Industrial Revolution

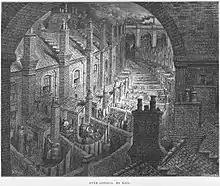
Housing in London by Gustave Doré

France was known for having an excellent road system at this time; however, most roads on the European continent and in the UK were in bad condition, dangerously rutted. Much of the original British road system was poorly maintained by local parishes, but from the 1720s turnpike trusts were set up to charge tolls and maintain some roads. Increasing numbers of main roads were turnpiked from the 1750s: almost every main road in England and Wales was the responsibility of a turnpike trust. New engineered roads were built by John Metcalf, Thomas Telford and John McAdam, with the first 'macadam' stretch of road being Marsh Road at Ashton Gate, Bristol in 1816. The first macadam road in the U.S. was the "Boonsborough Turnpike Road" between Hagerstown and Boonsboro, Maryland in 1823.